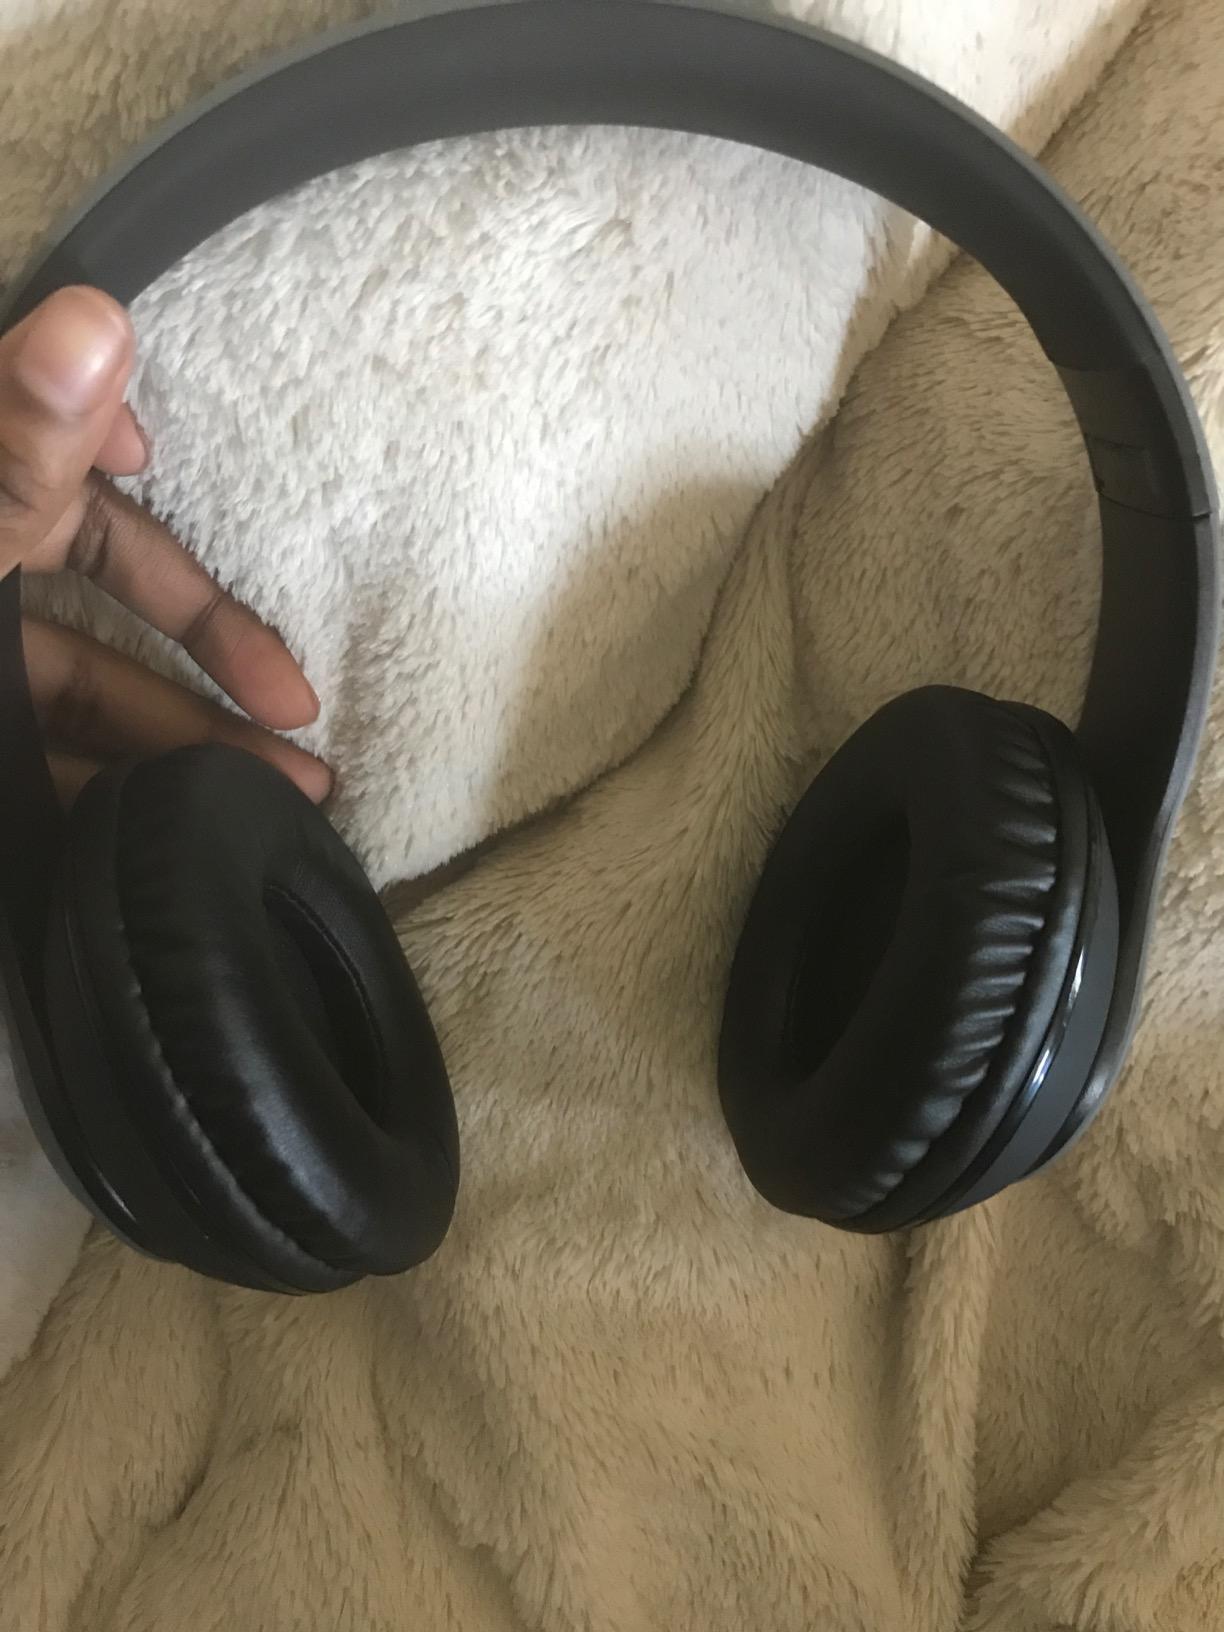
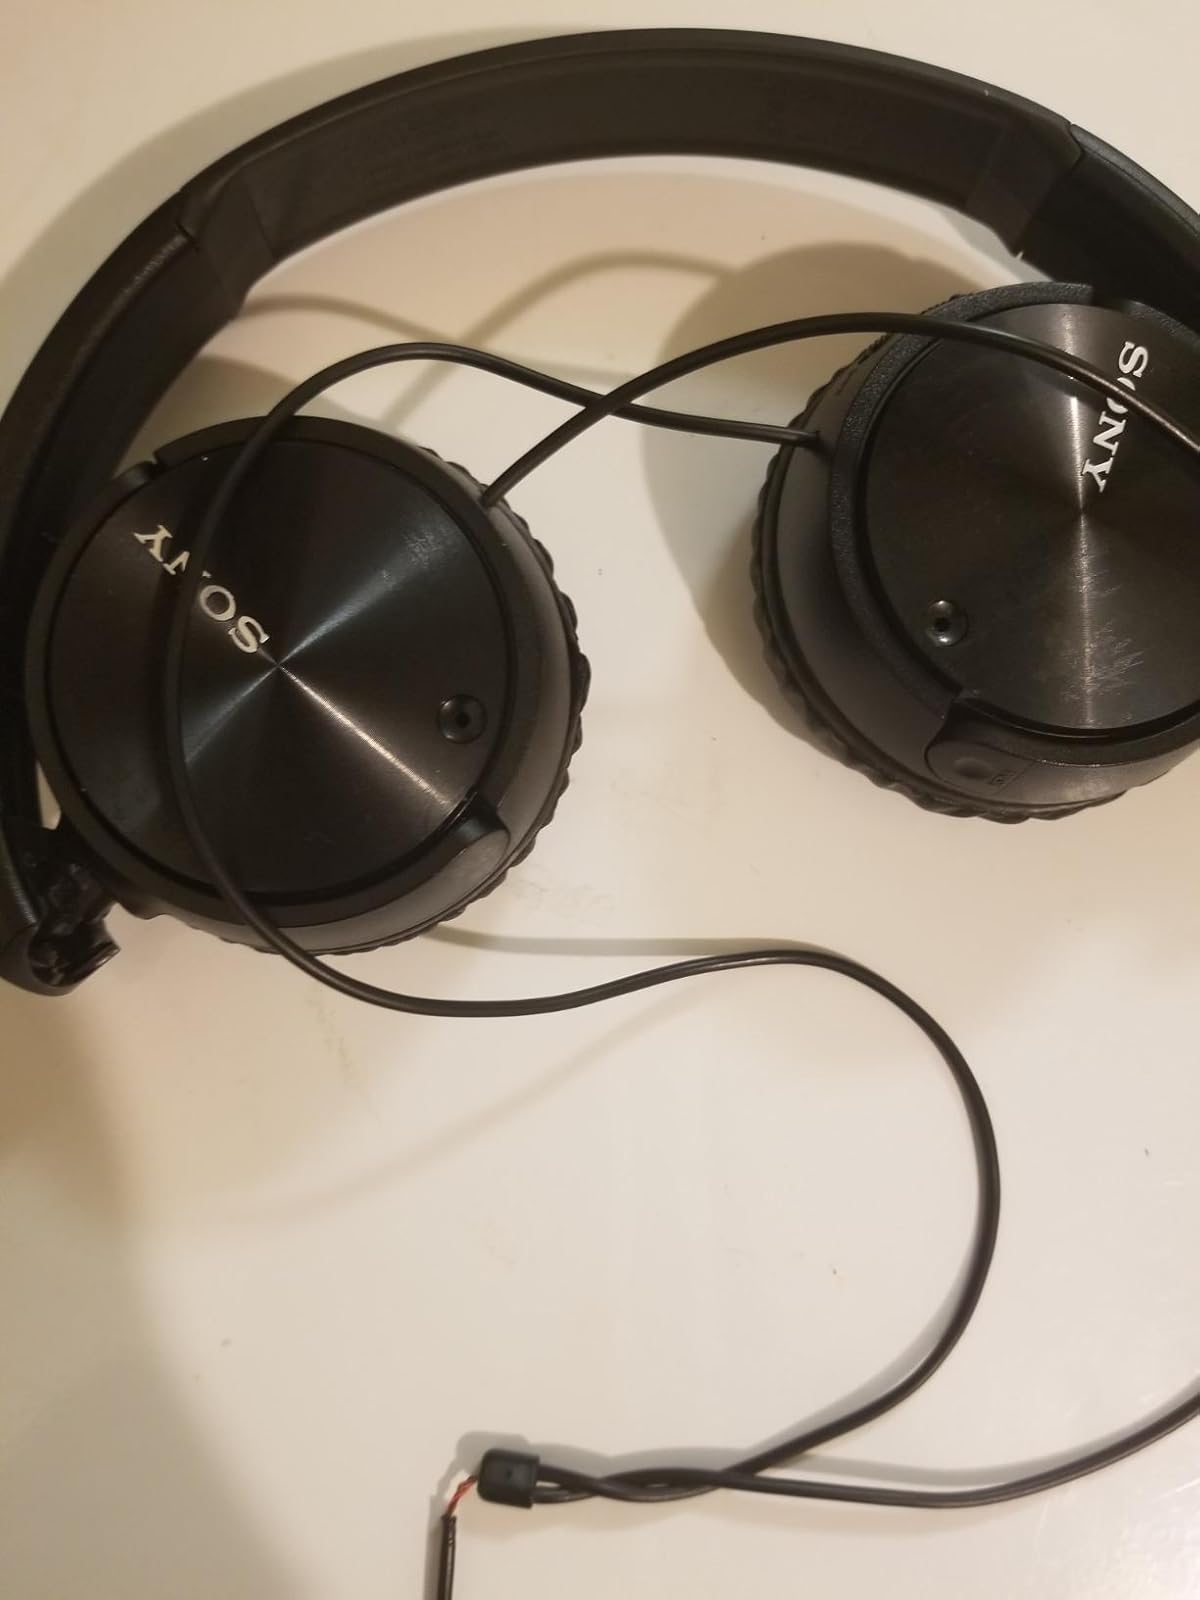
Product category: headphones
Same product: no